Mountain hawk-eagle

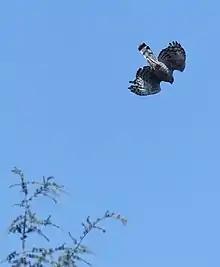
A mountain hawk-eagle stooping down among the trees in Uttarakhand.

Confusion of mountain hawk-eagle in all plumages is possible with pale morph changeable hawk-eagles ("Nisaetus cirrhatus"). However, the latter species only has a vestigal crest in most areas of overlap from northern India to southeast Asia. Furthermore, the changeable is a slighter, more slender bird with a relatively longer tail. The latter species also has narrower wings with more even trailing edges. While soaring, changeable hawk-eagles tend to have flatter wing shape than mountain hawk-eagles. Changeable adults also have streaking rather than heavy rusty barring on their underside, apart from subtle parts of wing linings and flanks, and also have narrower tail bars. In flight, the changeable also has clear white base to their primaries and less whitish on the rump when seen from above. Juveniles of the two species are more easily mistaken but wing proportions always differ, the mountain juveniles usually appear perceptibly bulkier and changeable juveniles (of relevant races) are generally much paler, rather than warm buffy to tawny, on the head and underparts. The mountain hawk-eagle also overlaps somewhat in range, in southeast Asia, with Blyth's hawk-eagle ("Nisaetus alboniger") and Wallace's hawk-eagles ("Nisaetus nanus") but both are much smaller and different in multiple ways (especially the bold black-and-white of adult Blyth's). Another, albeit unlikely, potential source of confusion for the mountain hawk-eagle is with Jerdon's baza ("Aviceda jerdoni"), which is far smaller, and of a far more compact and chunky build. The baza is somewhat similar in marking to adult mountain hawk-eagles, but the baza lacks feathered legs and has relatively much longer and differently shaped wings. Mountain hawk-eagles can usually be told from the slighter, smaller crested honey buzzard ("Pernis ptilorhynchus"), beyond the latter being polymorphic, as even most similarly plumaged individual honey buzzards have bare legs, much smaller and slimmer head and bill with a longer neck and deeper wing beats on relatively longer, more slender wings.